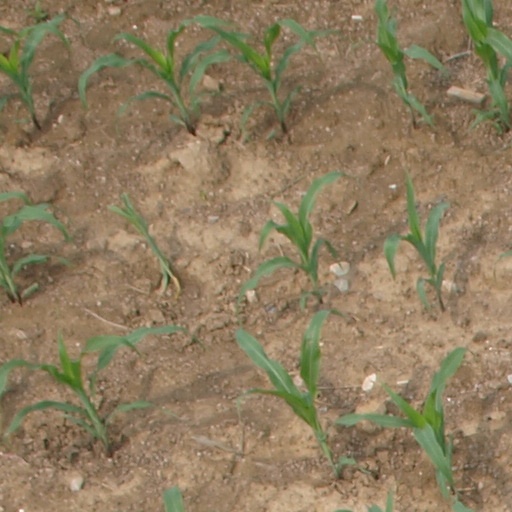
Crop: maize; corn